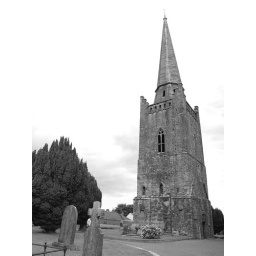
The bell tower of St Columbas Church in Kells, Co. Meath. The sky here was a bit hard to photograph.